Vladimir Nemirovich-Danchenko

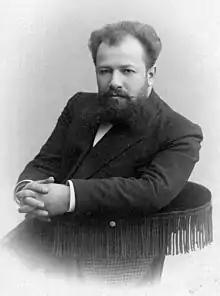
Nemirovich-Danchenko, c. 1900

Vladimir Ivanovich Danchenko was born into a Russian noble family of mixed Ukrainian-Armenian descent, in the village of Shemokmedi near Ozurgeti (Guria, Georgia). His father, Ivan Danchenko, was an officer in the Imperial Russian Army, and his mother, Aleksandra Yagubyan (1829–1914), was Armenian from the Governorate of Tiflis. He went to high school in Tbilisi, continuing his education at Moscow State University (physical-mathematical and juridical departments, 1876–1879).